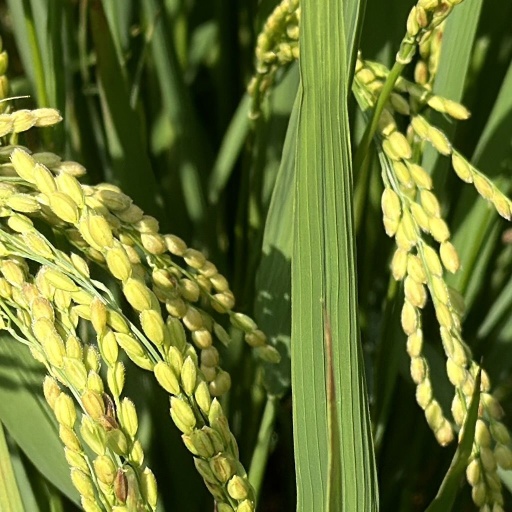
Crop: rice